Bruce Greenwood

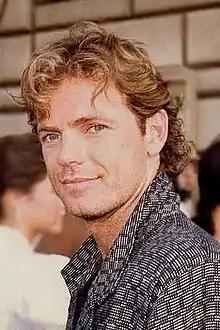
Greenwood at the 39th Primetime Emmy Awards, 1987

Greenwood is known in the United States for his appearances in "Star Trek"; "I, Robot"; "Double Jeopardy"; "The Core"; "Thirteen Days" as president John F. Kennedy; "Capote" as Jack Dunphy, Truman Capote's lover; "Eight Below" as Professor Davis McClaren; and "Firehouse Dog". He is also known for his role in the video game "" as the voice of Overlord.